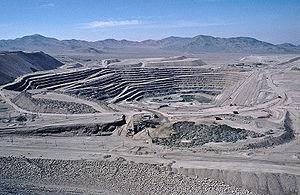
La mine de Chuquicamata, au Chili, est la plus grande mine de cuivre à ciel ouvert du monde.
Anaconda Copper était, au début du XXᵉ siècle, le premier producteur mondial de cuivre, exploitant les gisements de la ville de Butte, dans le Montana, aux États-Unis, avant de s'étendre au Mexique et au Chili. L'entreprise s'est appelée Amalgamated Copper jusqu'en 1915.